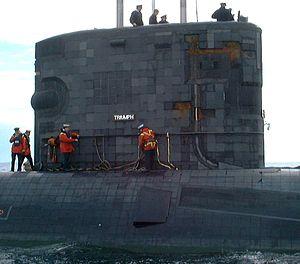
Les tuiles anéchoïques sont un revêtement de caoutchouc ou de sorbothane incluant des milliers de minuscules cavités. Elles sont posées sur l'extérieur de la coque de sous-marins ou de bâtiments militaires, ainsi que dans les chambres anéchoïques. Elles ont deux fonctions dans un rôle de furtivité :